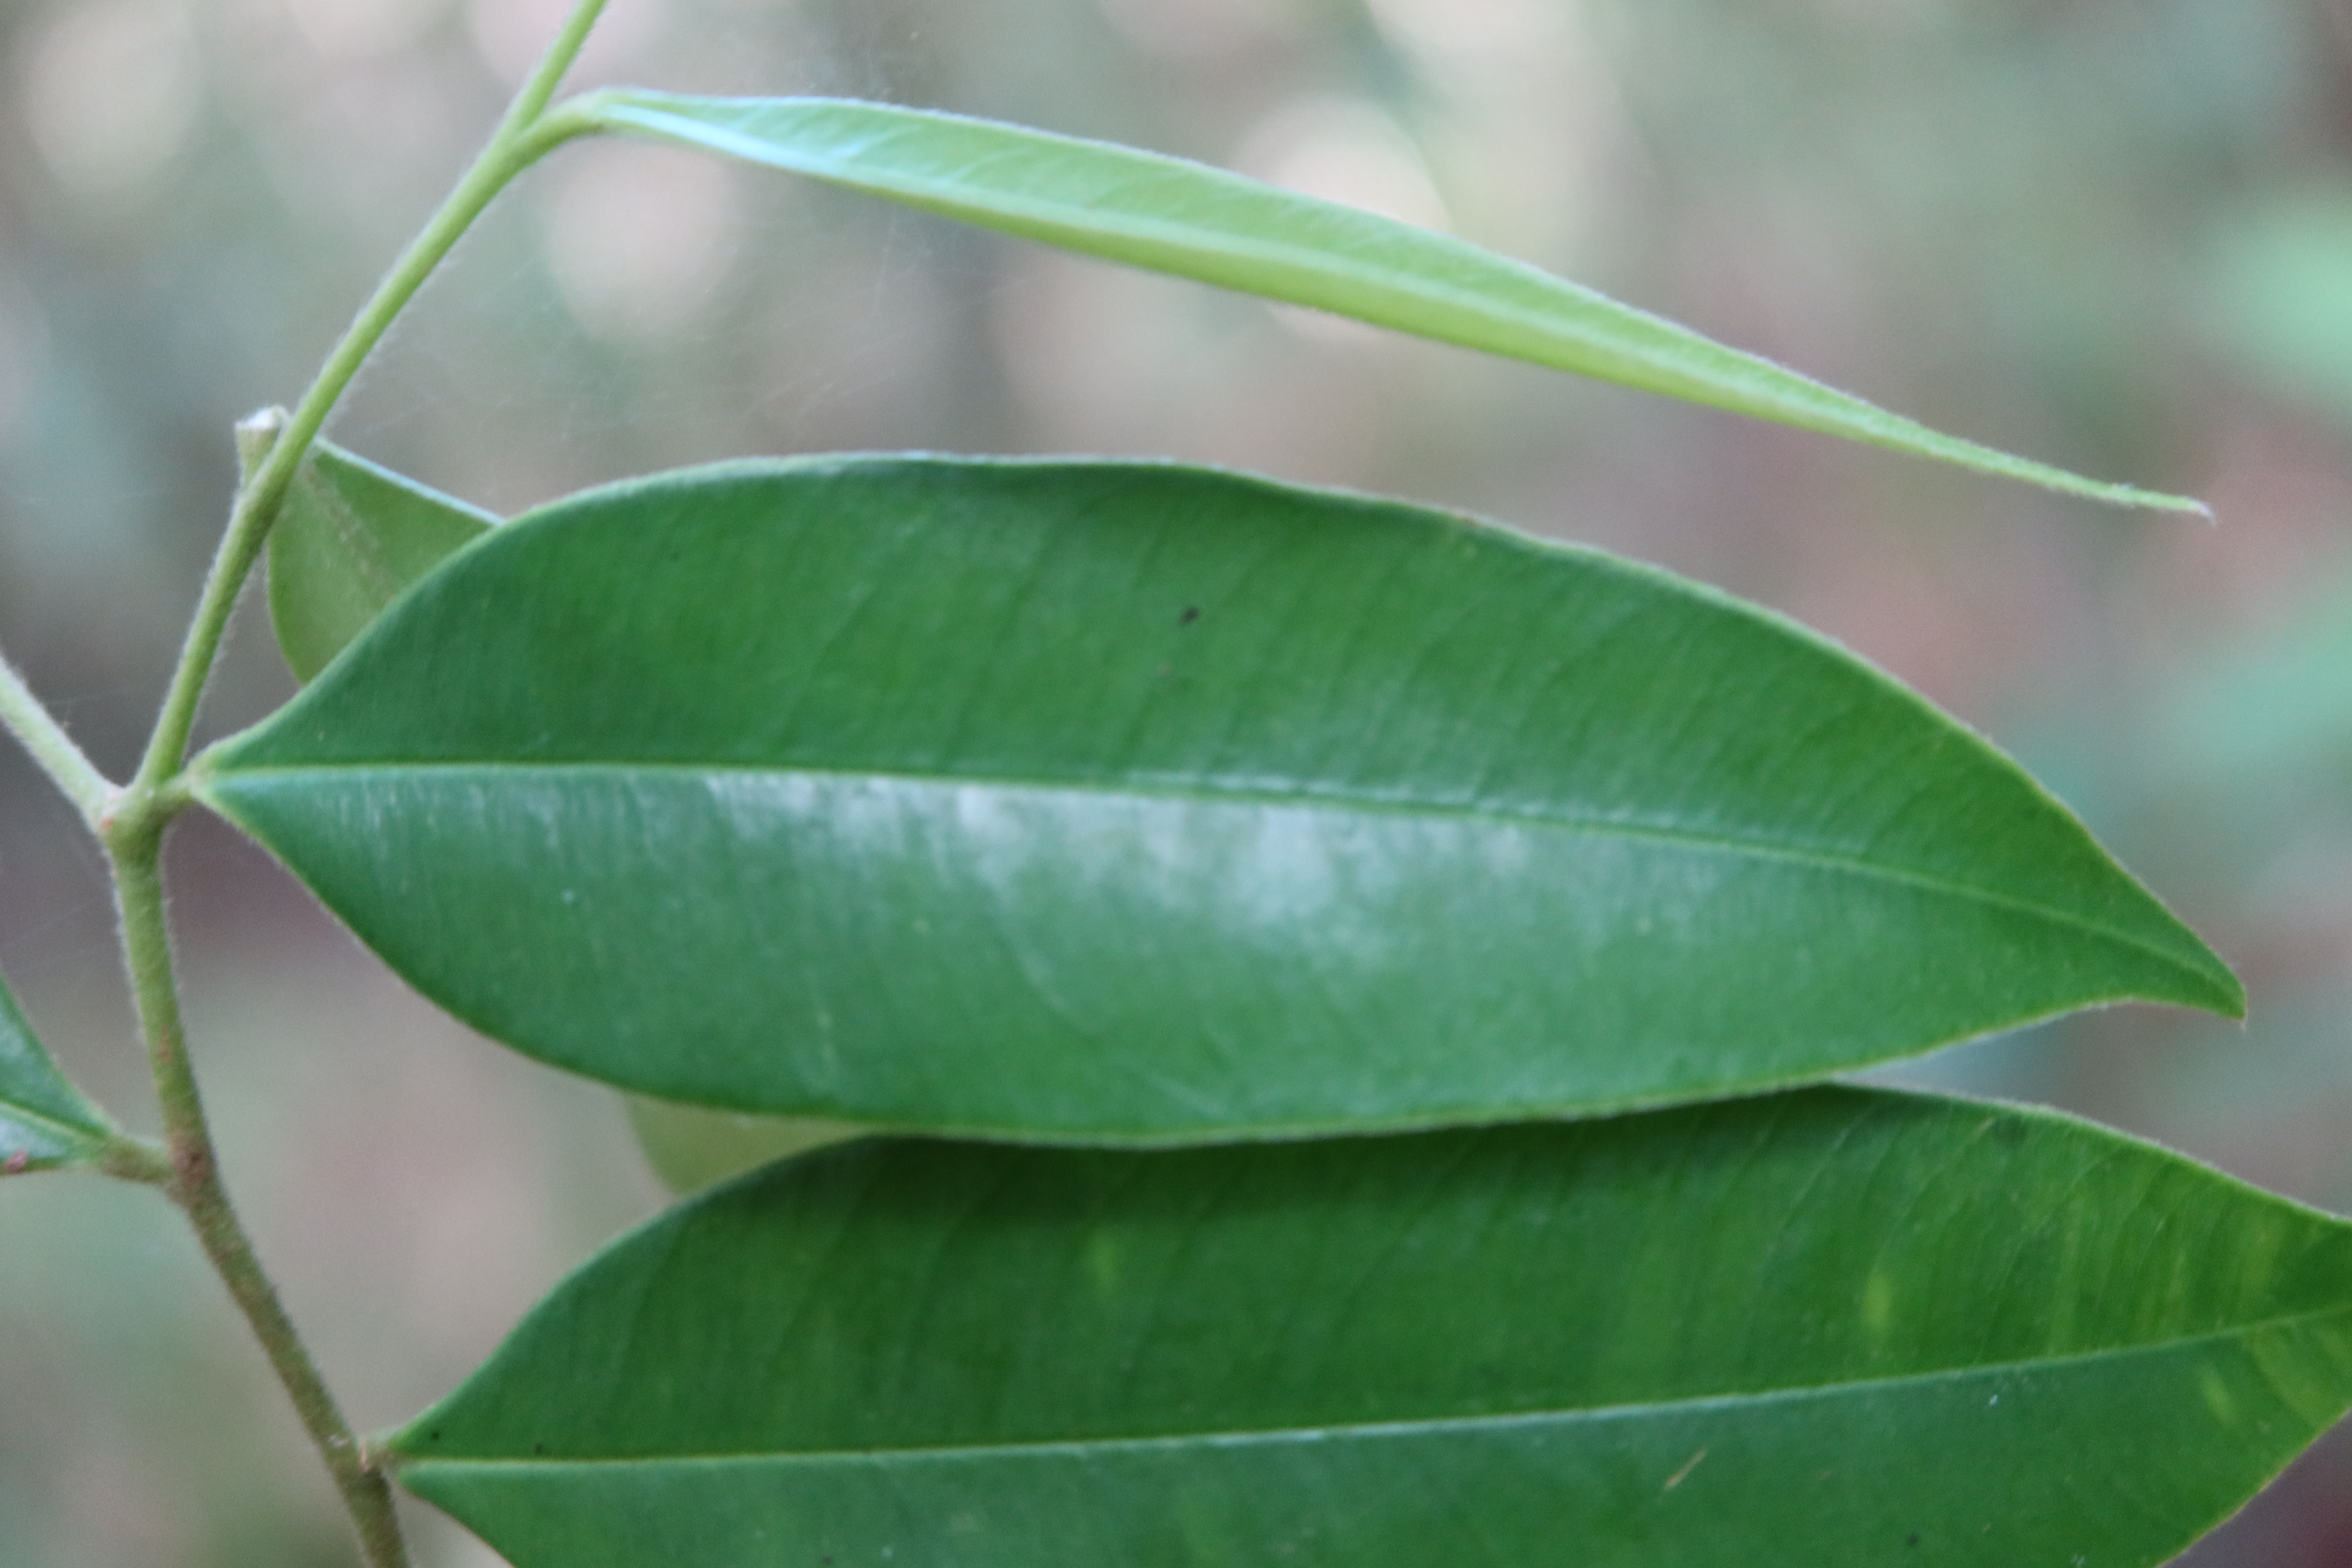
Label: Healthy